Chigasaki Story

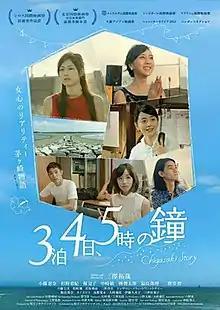
Film poster

is a 2014 Japanese romantic comedy-drama film written and directed by Takuya Misawa. Haya Nakazaki, Ena Koshino, Kiki Sugino, Natusko Hori, and Juri Fukushima star as guests whose lives intersect at a resort in Chigasaki, Kanagawa.